Universal Plug and Play

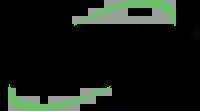
UPnP logo as promoted by the UPnP Forum (2001–2016) and Open Connectivity Foundation (2016–present)

Universal Plug and Play (UPnP) is a set of networking protocols on the Internet Protocol (IP) that permits networked devices, such as personal computers, printers, Internet gateways, Wi-Fi access points and mobile devices, to seamlessly discover each other's presence on the network and establish functional network services. UPnP is intended primarily for residential networks without enterprise-class devices. Officially, it is only called shortened UPnP (trademark).